The Soccer War (book)

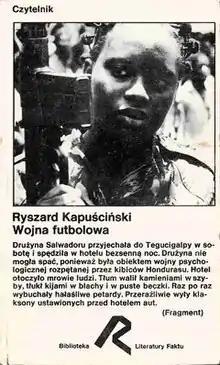
First edition (Polish)

The Soccer War is a 1978 book by Ryszard Kapuściński, the Polish press correspondent in Africa and Latin America in the 1960s. The eponymous Soccer War erupts between the Central American Republics of Honduras and El Salvador, partially as a result of a football match between teams of the two countries. The deeper reasons for the conflict were political.